Andrew Jackson Montague

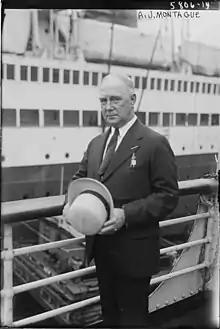
Montague

In 1912, Montague ran for the Richmond District seat in the United States House of Representatives. He defeated the Republican incumbent, and would retain for almost a quarter of a century.